Tart card

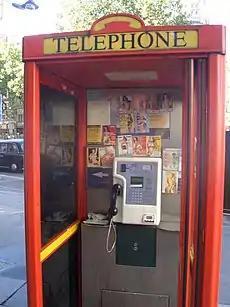
Tart cards in a British phone box advertising the services of call girls in London, 2005

A tart card is a card which advertises the services of a prostitute. The cards are found in many countries, usually in capital cities or red-light districts. Originating in the 1960s, the cards are placed in locations such as newsagents' windows or telephone boxes. Alternatively they are handed out or dropped in the street. Legal action is sometimes taken against their use. Illustrated tart cards from the 1980s and 1990s have come to be regarded as examples of sub-cultural outsider art.